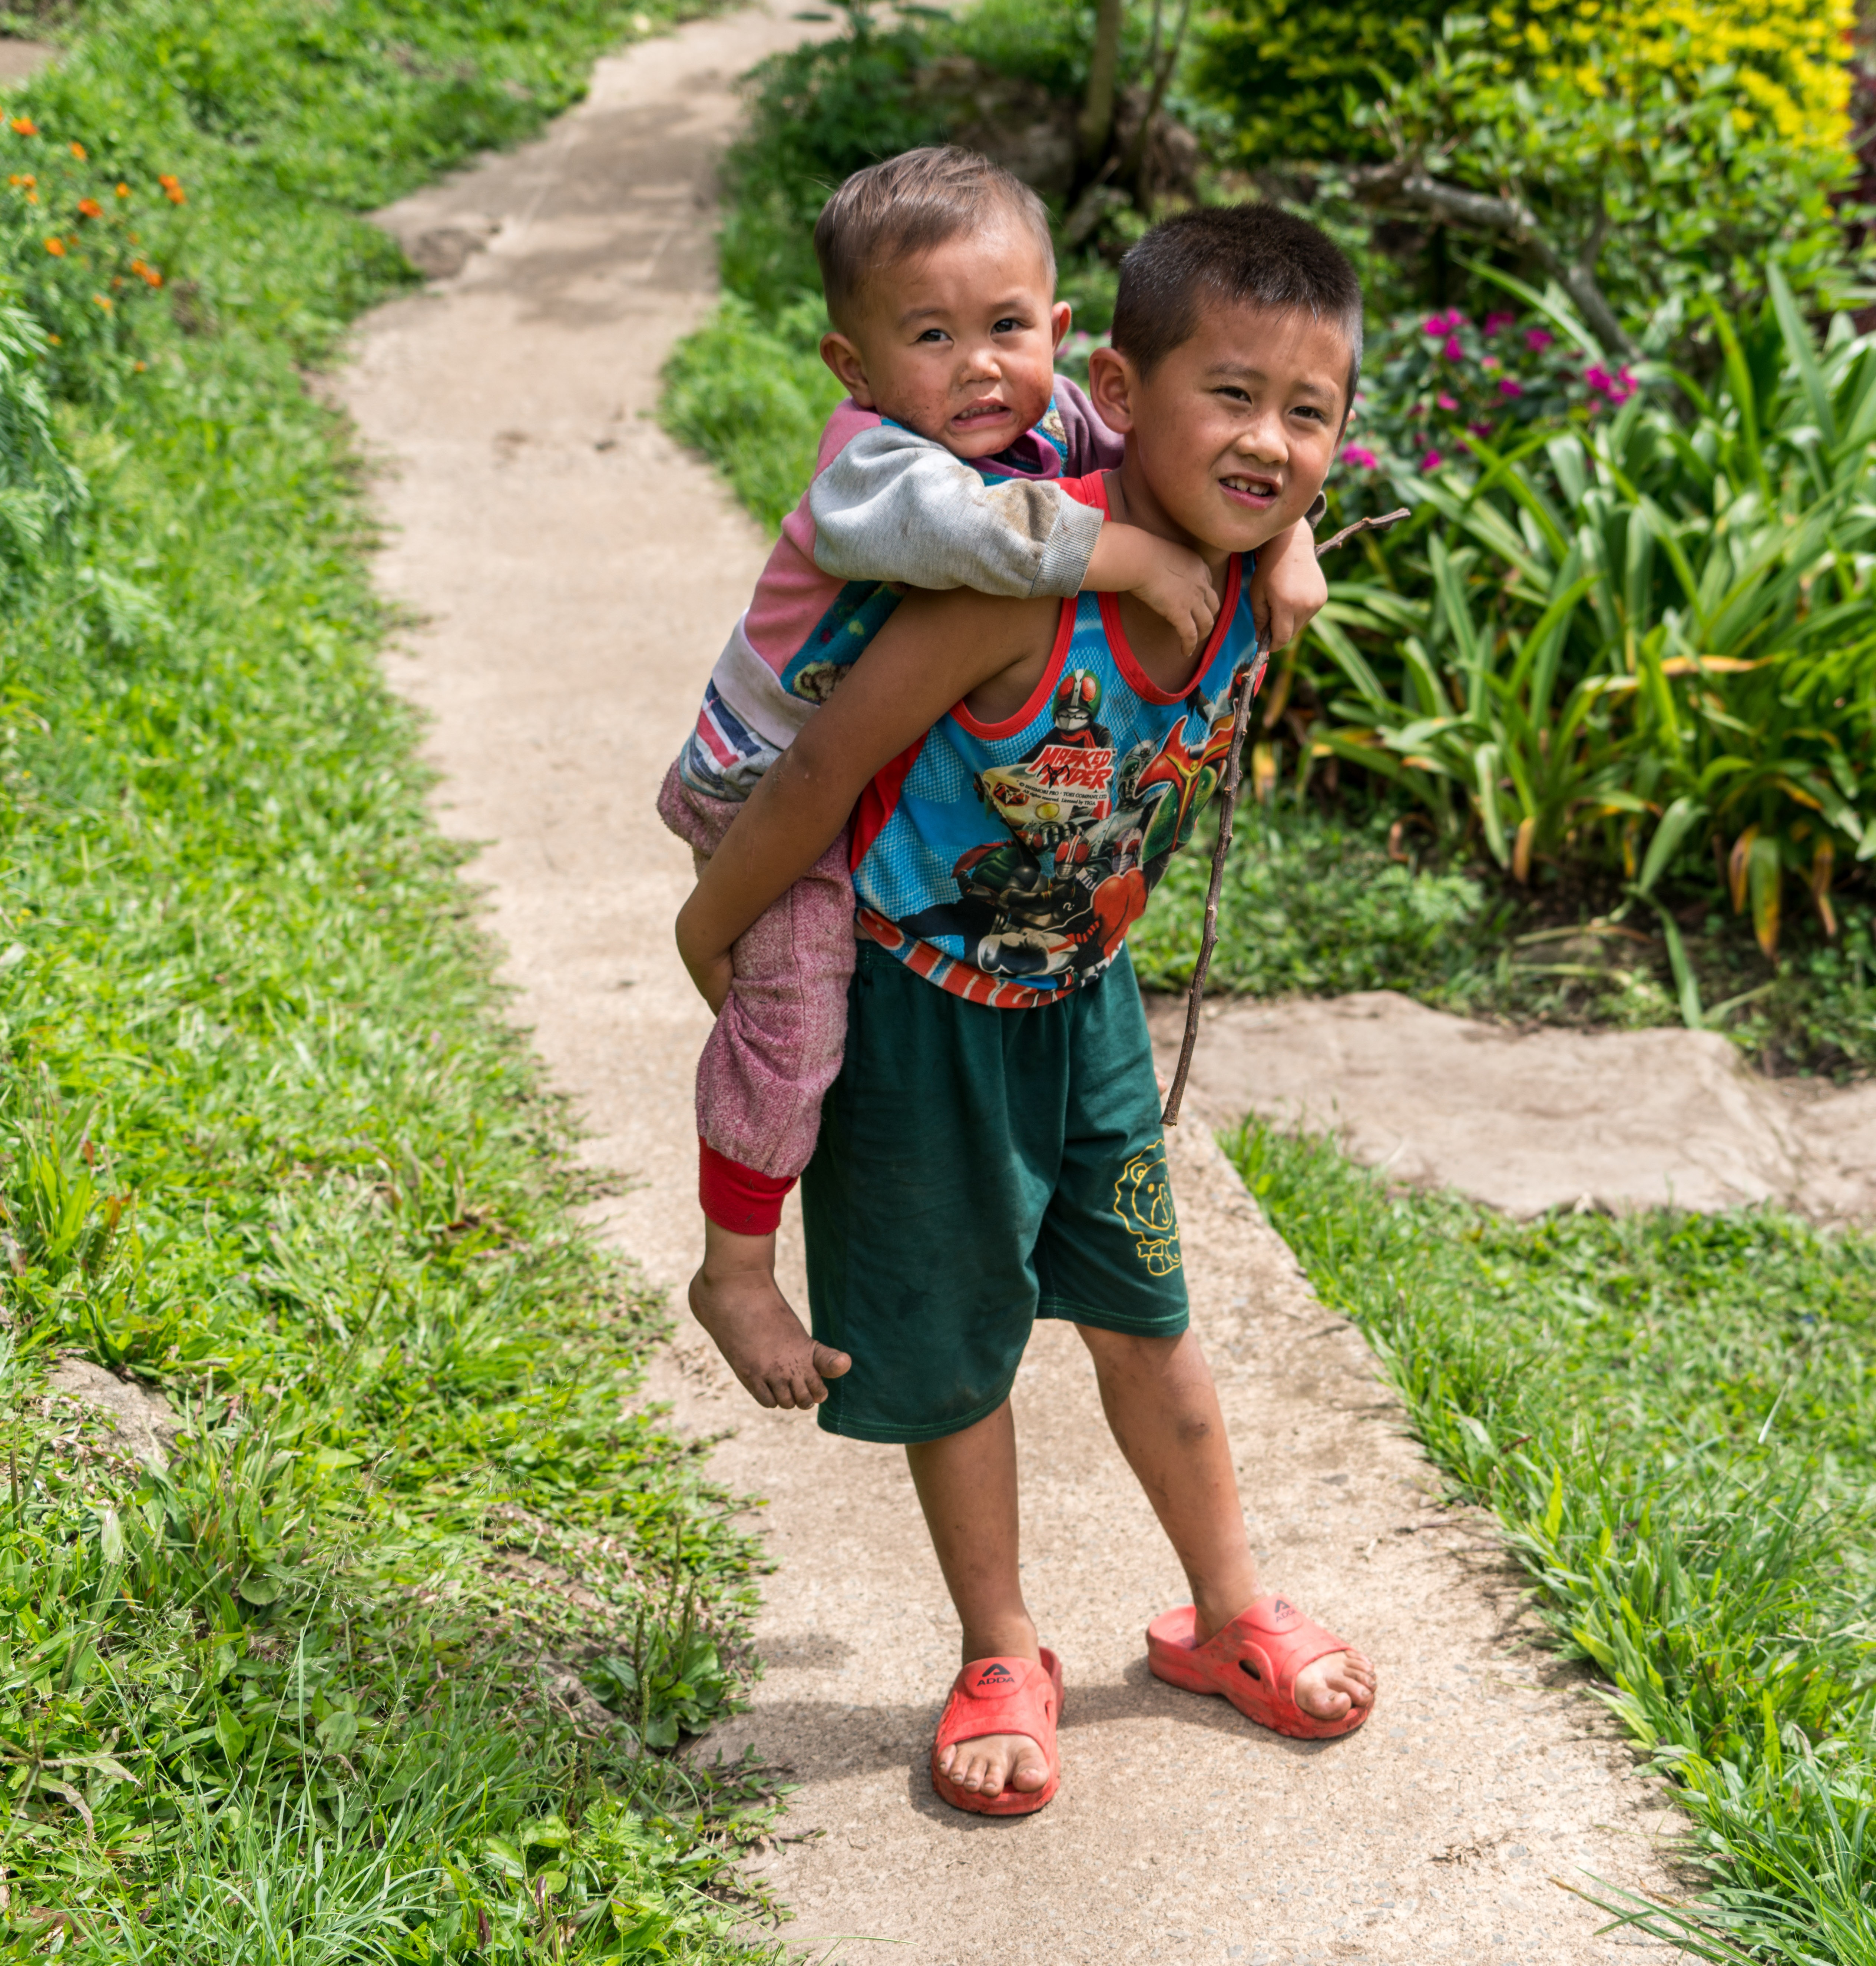
nature, path, person, people, play, vacation, travel, male, asian, child, thailand, family, toddler, boys, culture, chiang mai, carrying baby